William Armstrong, 1st Baron Armstrong

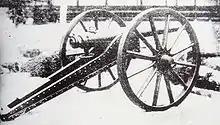
Armstrong gun deployed by Japan during the Boshin war (1868–69).

Armstrong was responsible for developing the hydraulic accumulator. Where water pressure was not available on site for the use of hydraulic cranes, Armstrong often built high water towers to provide a supply of water at pressure – for instance, the Grimsby Dock Tower. However, when supplying cranes for use at New Holland on the Humber Estuary, he was unable to do this because the foundations consisted of sand. After much careful thought he produced the weighted accumulator, a cast-iron cylinder fitted with a plunger supporting a very heavy weight. The plunger would slowly be raised, drawing in water, until the downward force of the weight was sufficient to force the water below it into pipes at great pressure. The accumulator was a very significant, if unspectacular, invention, which found many applications in the following years.